George Gipp

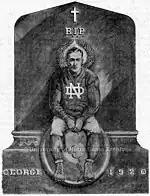
Illustration tribute to Gipp published in December 1921

Gipp died December 14, 1920, two weeks after being selected Notre Dame's first All-American by Walter Camp, and second consensus All-American (after Gus Dorais).